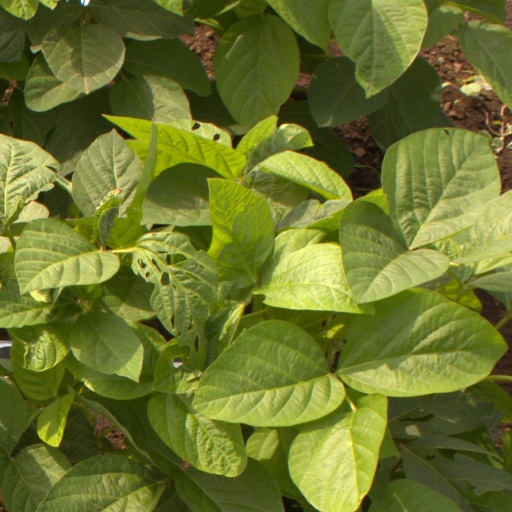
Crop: soybean